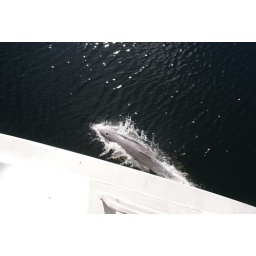
Dolphin swimming by boat